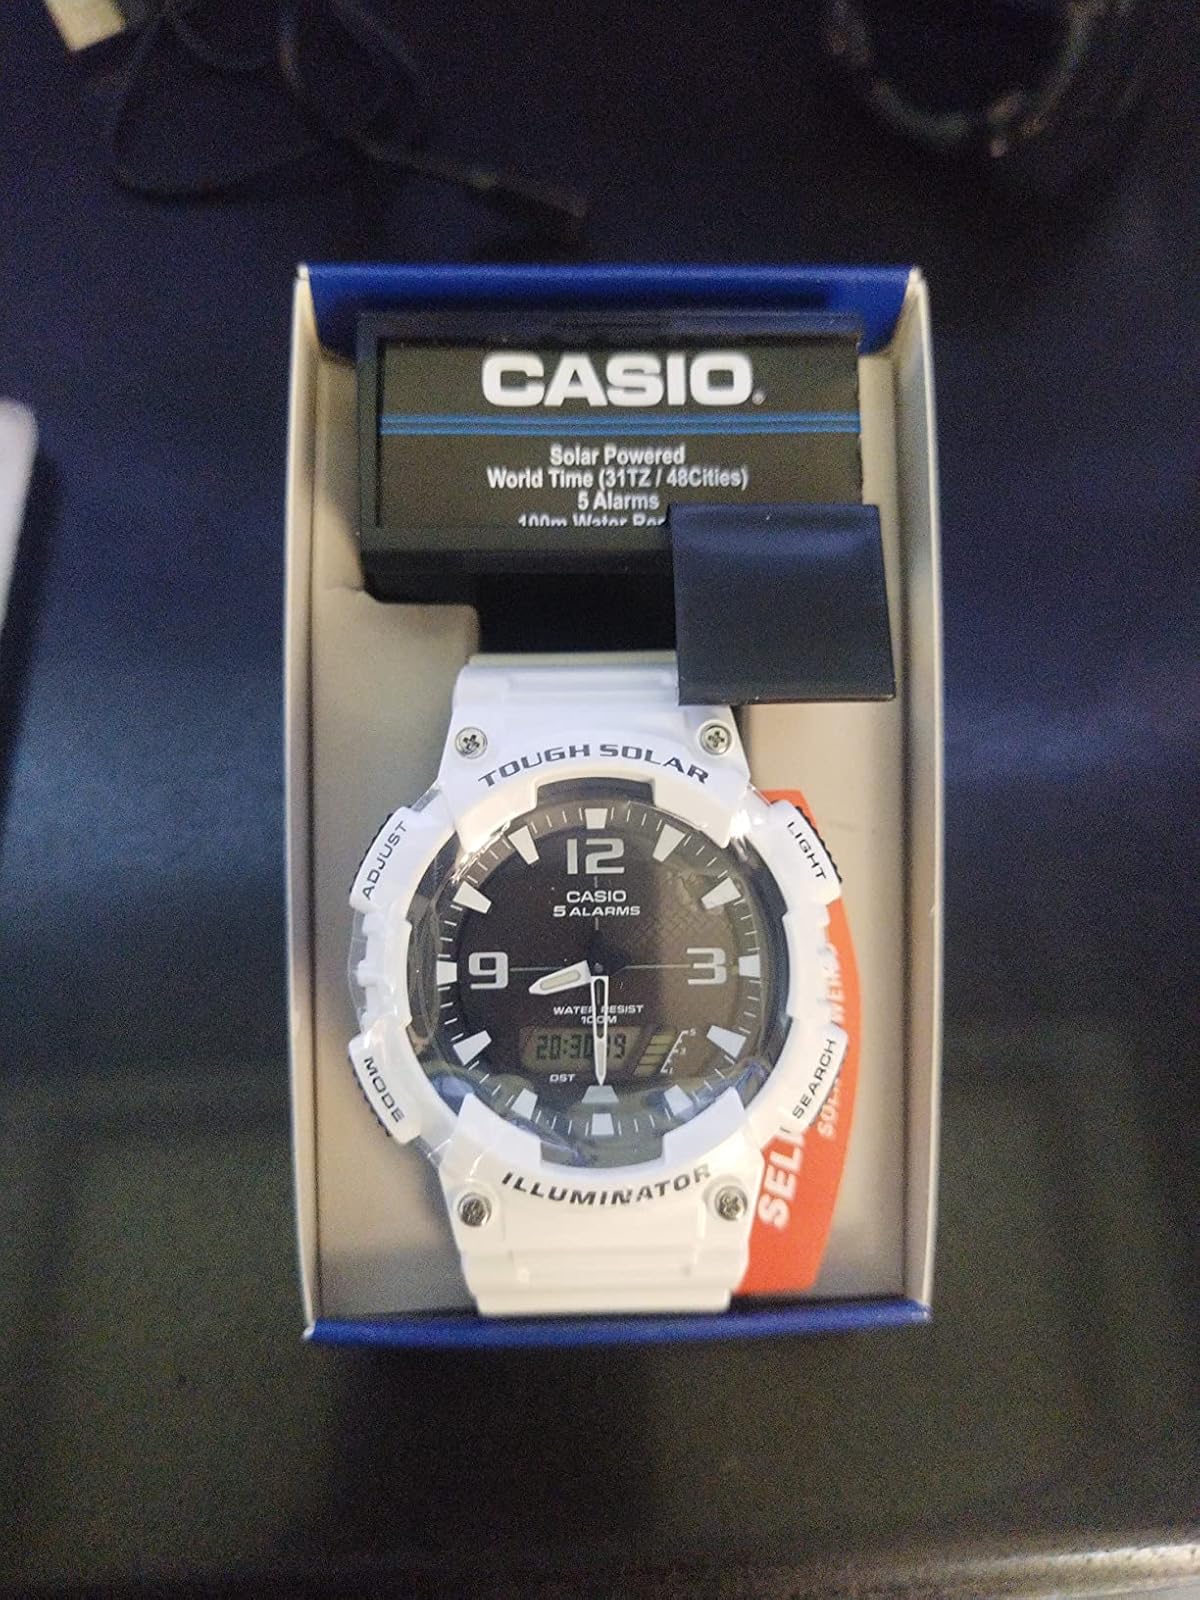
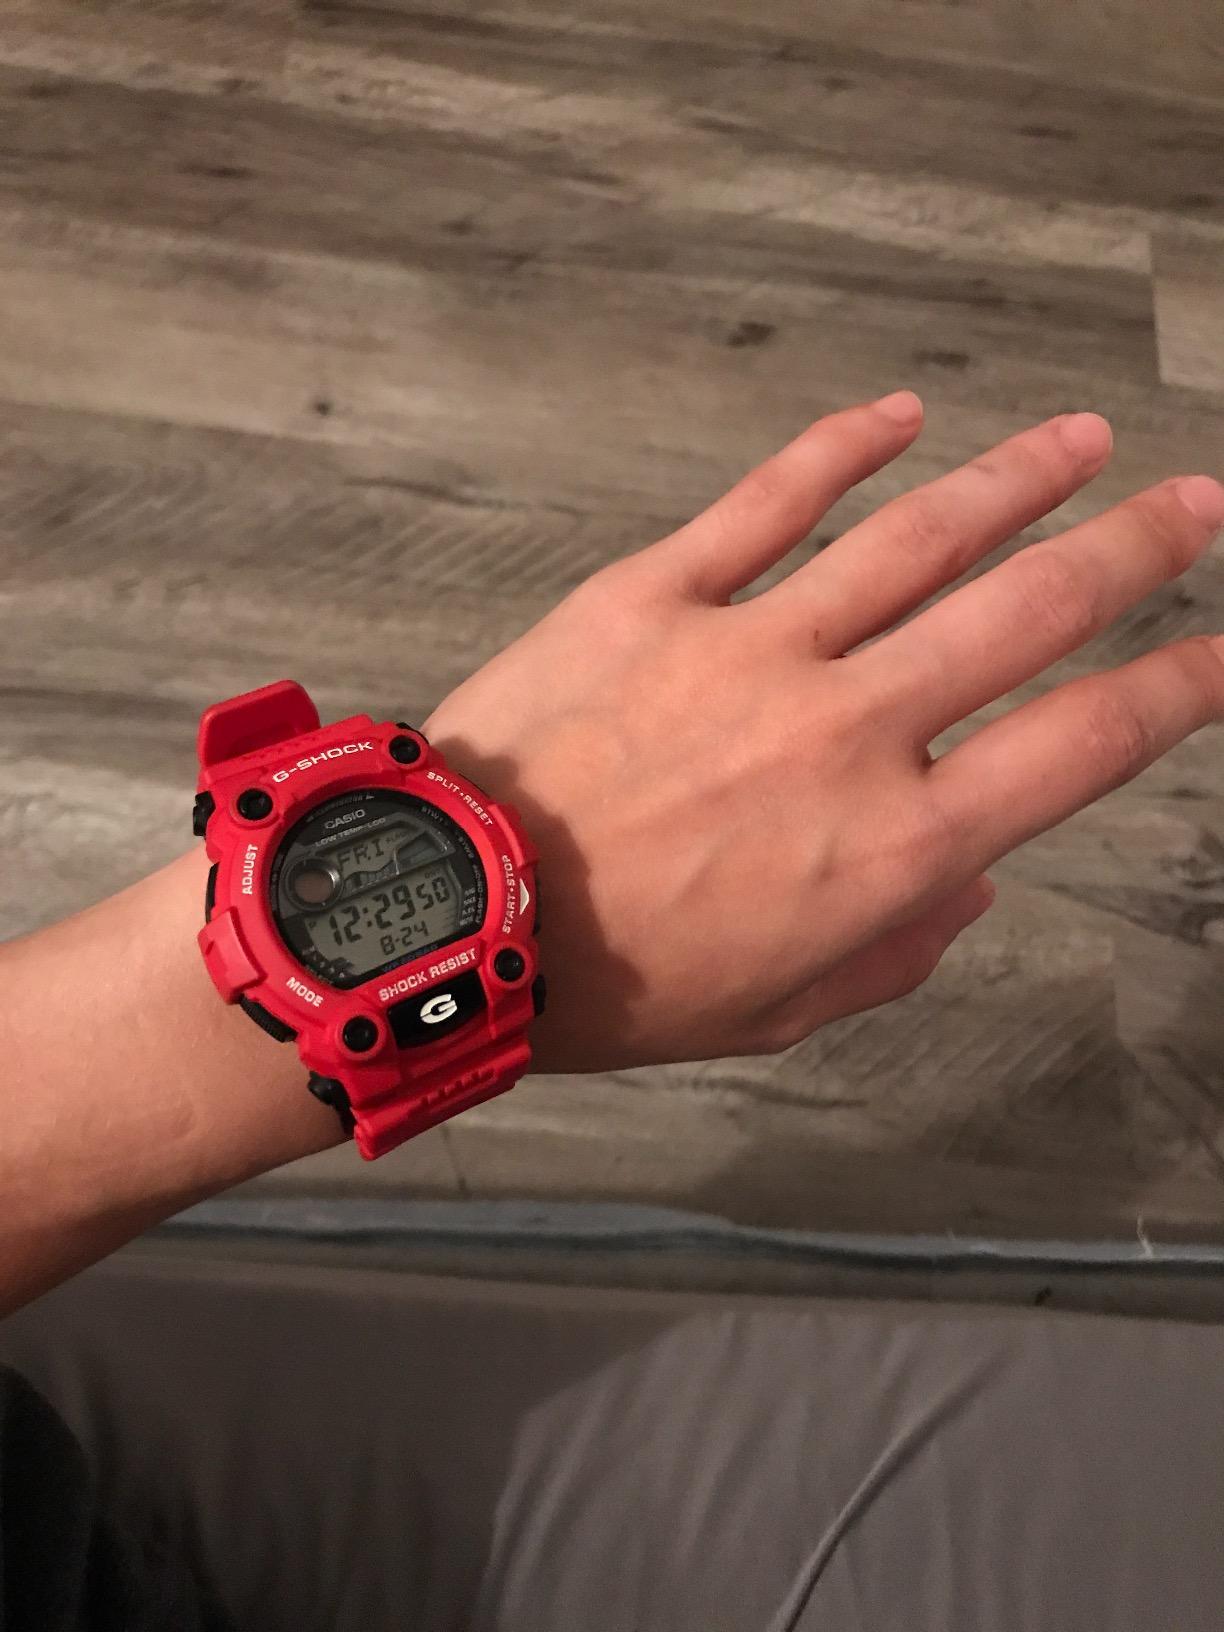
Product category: accessories_watch
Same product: no